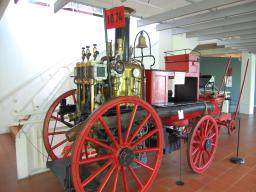
Label: Background_without_leaves